Jürgen Ovens

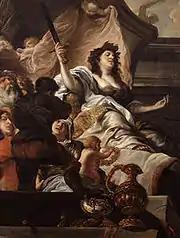
Jürgen Ovens's "Justitia", 1663-1665, . Ovens painted himself on the left.

Ovens was appreciated for his portraits and painted Nicolaes Tulp twice, his daughter Margaretha Tulp, her brother Dirk and his wife Anna Burgh. He also painted a portrait of the parents of Godert de Ginkell, 1st Earl of Athlone, Comenius, Maarten Tromp, Charles II of England, Colonel John Hutchinson, Adam Olearius, three times Christina of Sweden, Queen Sophie Amalie of Denmark, Jacob Backer, Jacques Specx, Lucia Wijbrants, Dirck Kerckring and twice Giuseppe Francesco Borri, an eye doctor, charlatan and alchemist.